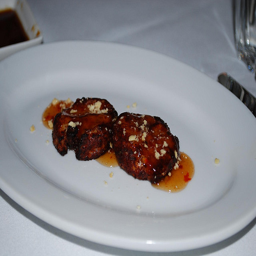
A plate topped with two pieces of meat covered in sauce.
Fine food served with sauce on a white plate
A white plate containing a two small pastries.
Two prepared food items with sauce on a dining plate.
Two pieces of meat sit on a plate.